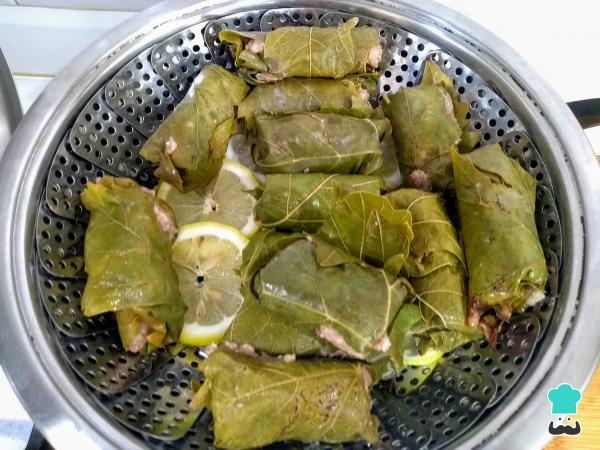
Una vez tengas toda la carne envuelta con las hojas, introduce unas rodajas de limón lo más finas posible como primera capa antes de añadir las dolmas. Coloca las dolmas sin que queden amontonadas, si es necesario hazlo en varias tandas.